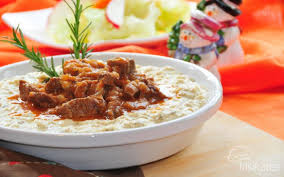
Label: hunkar_begendi